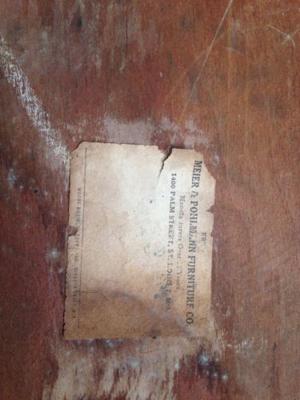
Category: chair